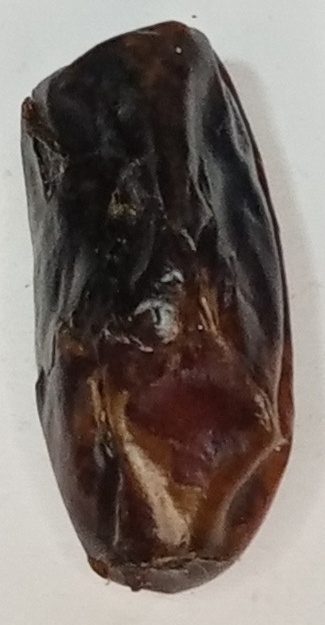
Variety: gajar
Size: small
Grade: grade-2